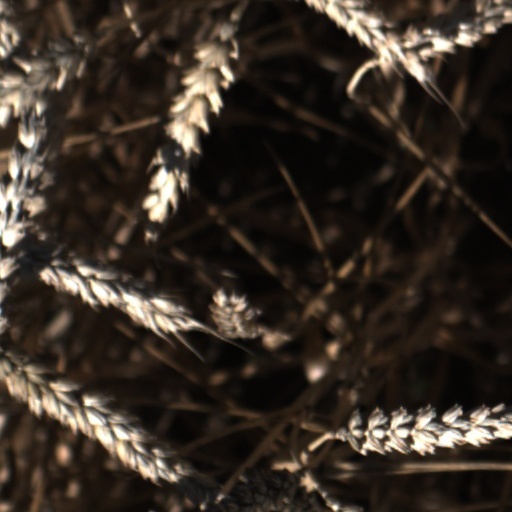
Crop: wheat